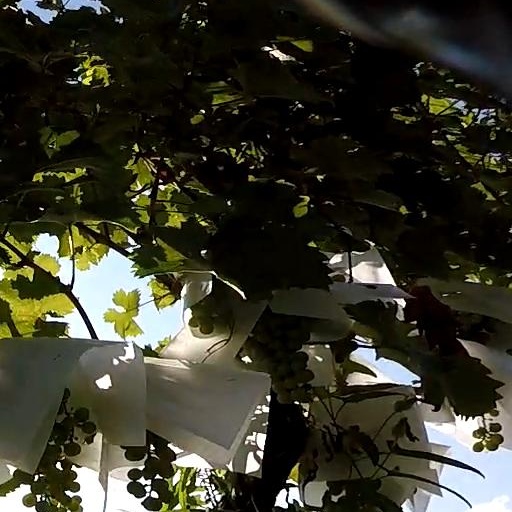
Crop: grape